Advocates Close

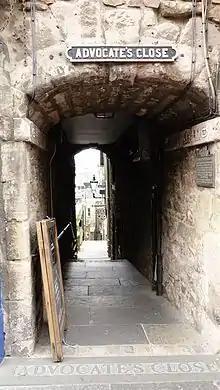
The entrance to Advocates Close

Advocates Close is a narrow and steep alley in Edinburgh of medieval origin, redeveloped in the early 21st century. With a multiplicity of steps it is not accessible to disabled persons.